Aviation, Communication and Allied Workers Union

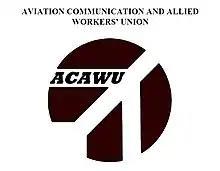

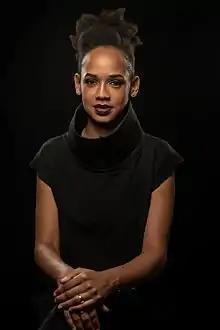
President Nwannia Sorzano

The Aviation, Communication and Allied Workers Union (ACAWU) is a trade union in Trinidad and Tobago, most of whose members worked for BWIA West Indies Airways.